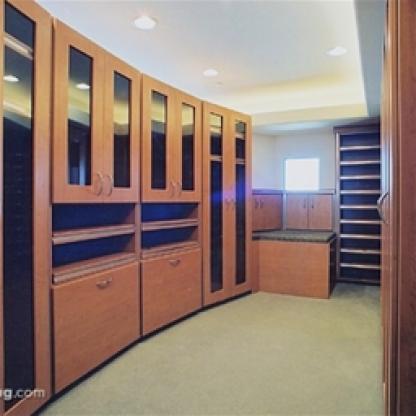
Scene: Indoor